Pseudorhabdosynochus caledonicus

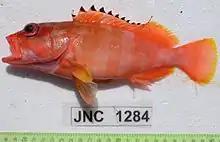
The Blacktip grouper, "Epinephelus fasciatus" is the type-host of "Pseudorhabdosynochus caledonicus"

The type-host and only recorded host of "P. caledonicus" is the Blacktip grouper, "Epinephelus fasciatus" (Serranidae: Epinephelinae). The type-locality and only recorded locality is off Nouméa, New Caledonia. Only about 20% of the host fish were infested.